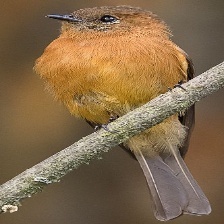
Species: CINNAMON FLYCATCHER
Scientific name: PYRRHOMYIAS CINNAMOMEUS